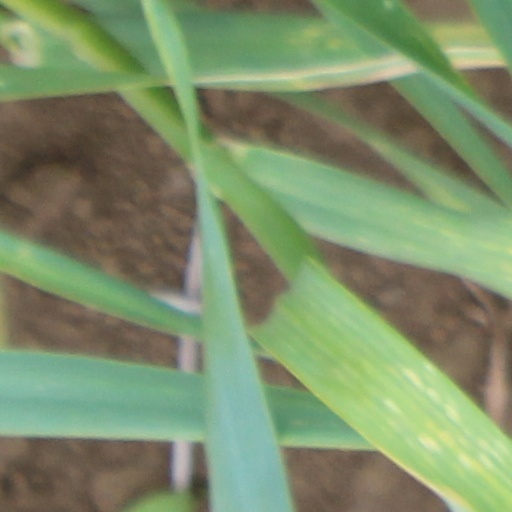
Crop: wheat